B.O.D.Y. (manga)

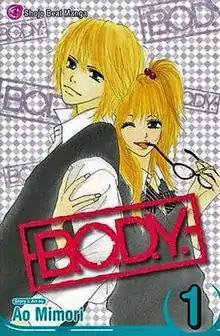
The first volume of B.O.D.Y., published by Viz Media on the May. 6, 2008

B.O.D.Y. is a shōjo romance and drama manga written and illustrated by Ao Momori. It was serialized in "Bessatsu Margaret" from 2003 until its conclusion in the 2009 issue. The individual chapters were collected and published in 15 "bound volumes" by Shueisha, with the first volume released on April 23, 2004, and the final volume released on October 24, 2008.